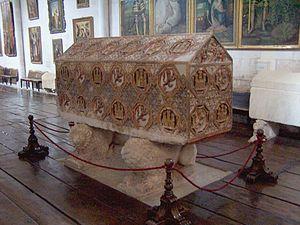
Alphonse de la Cerda, infant de Castille, dit le Déshérité, né en 1270, mort à Piedrahita en 1333. Il est l'un des nombreux petit-fils du roi Louis IX de France.